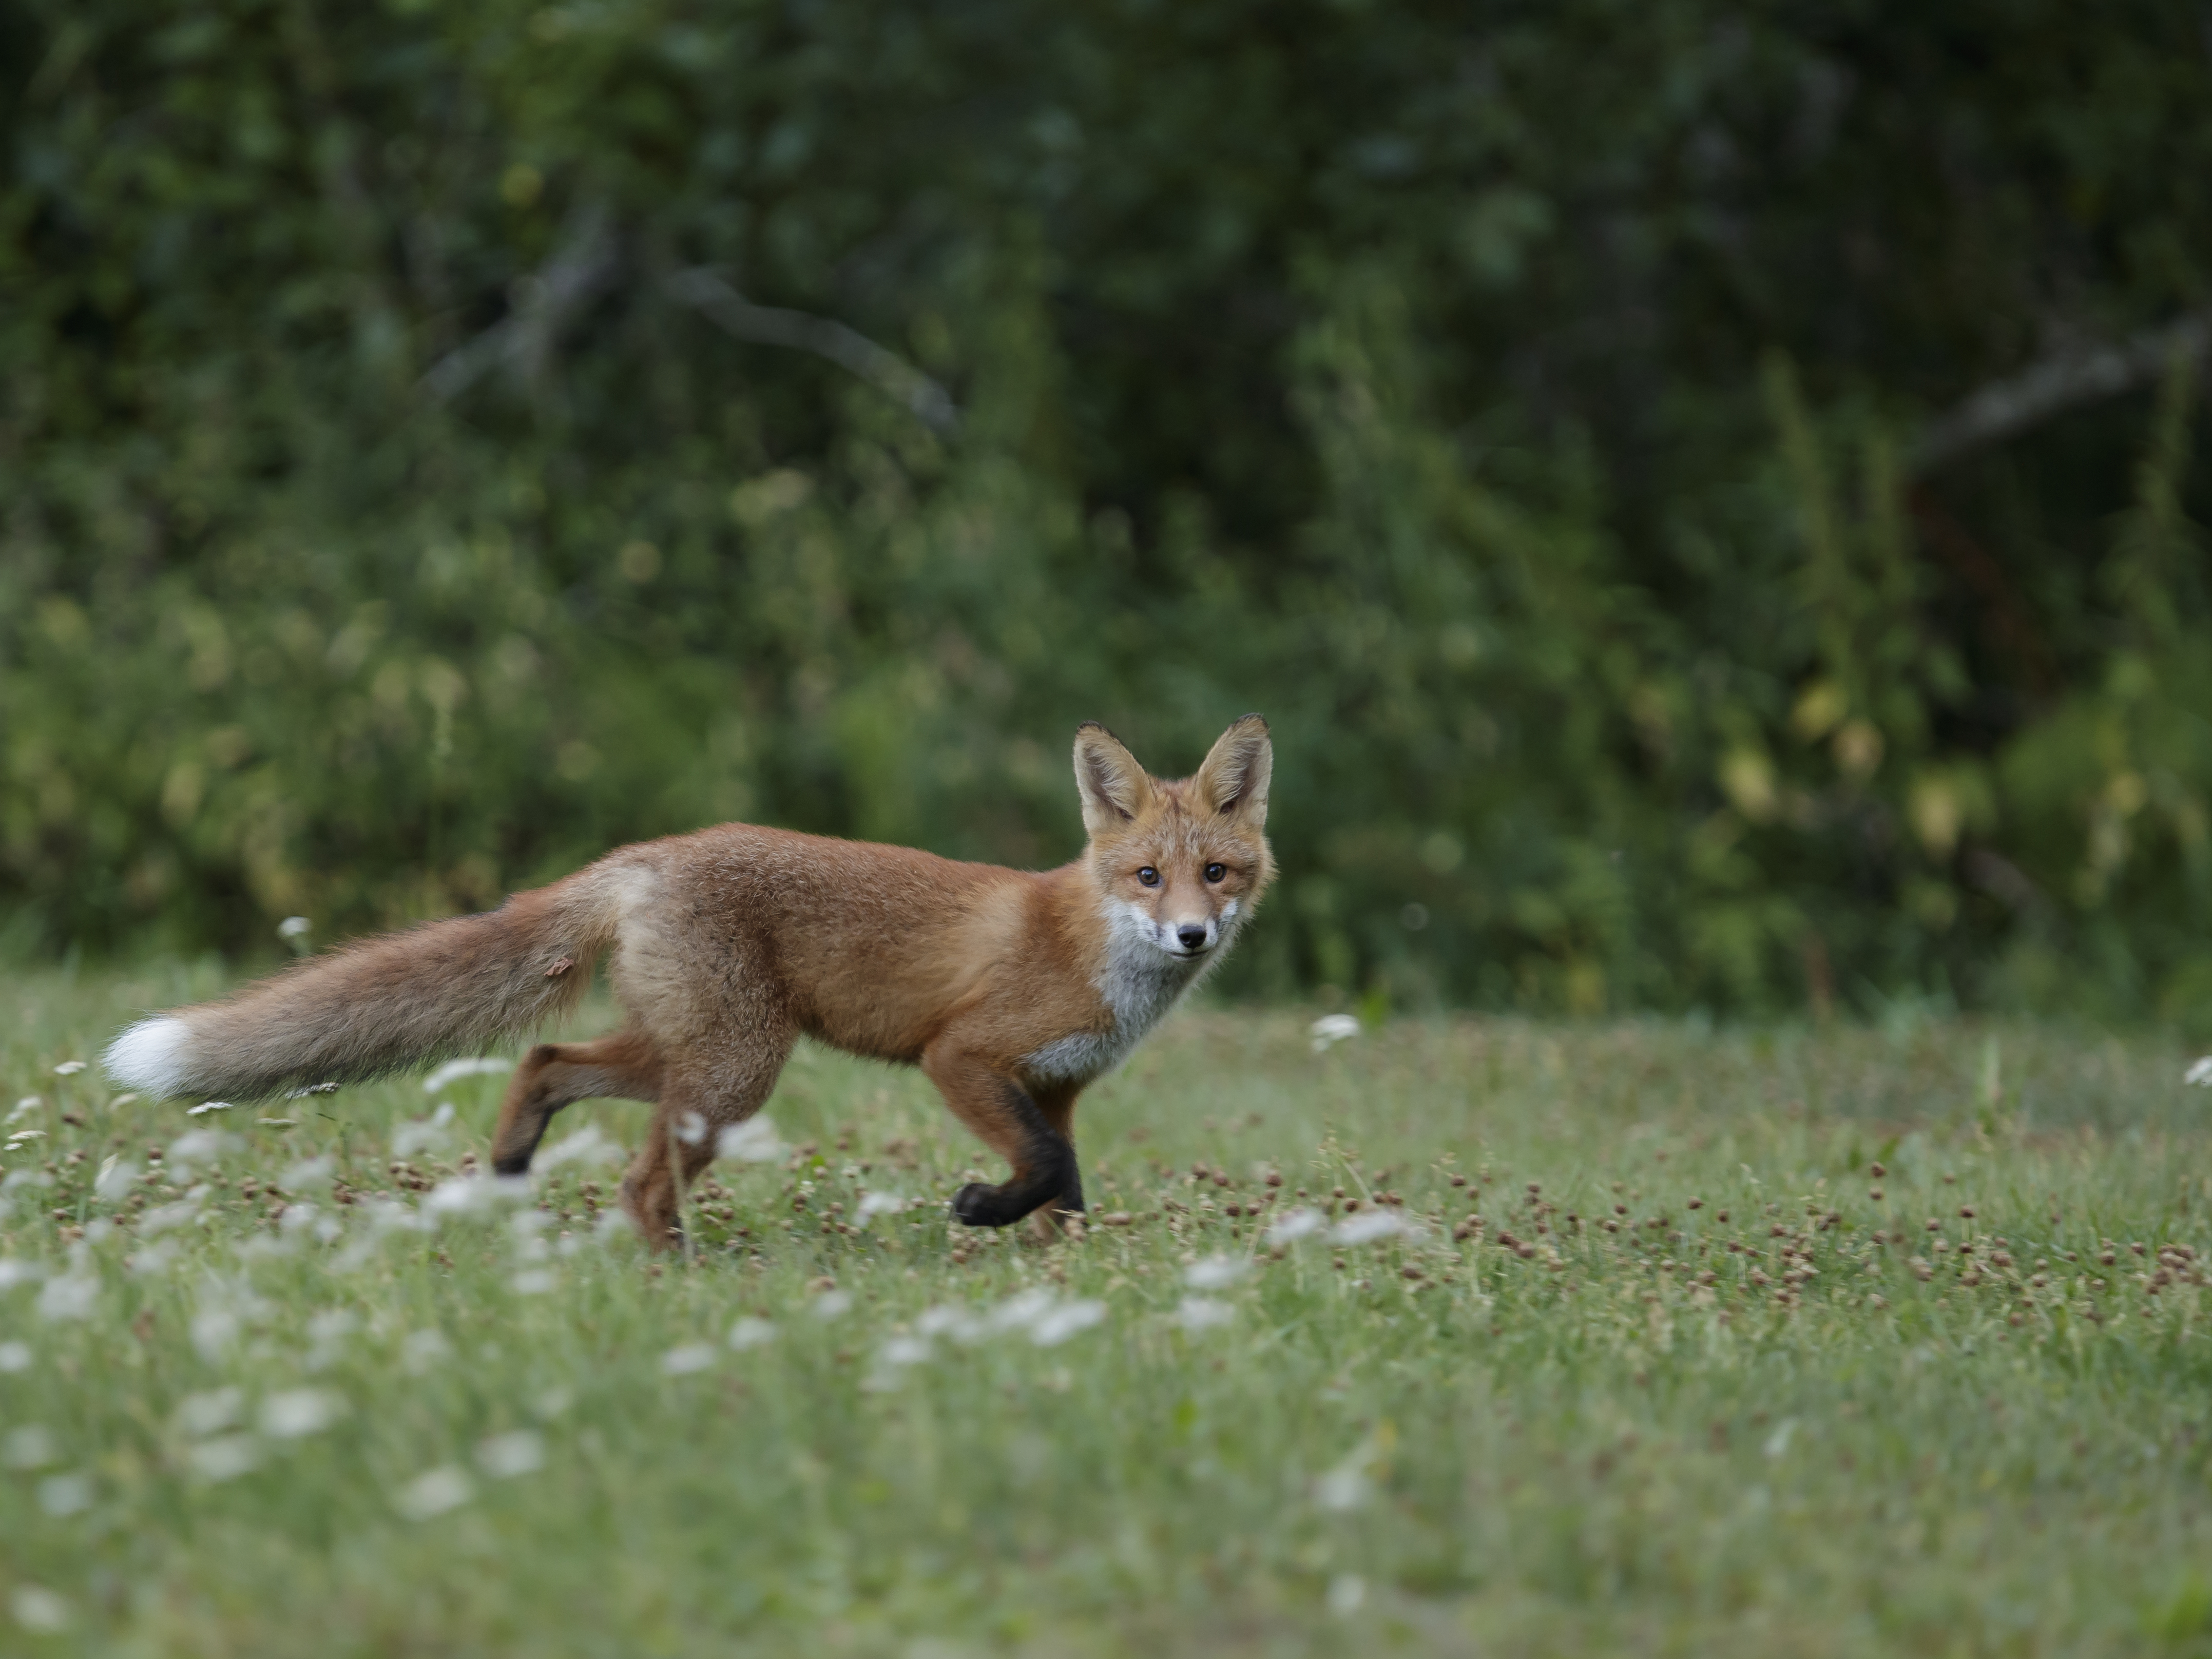
mammal, vertebrate, red fox, canidae, fox, wildlife, dhole, carnivore, grey fox, coyote, Swift fox, jackal, red wolf, tail, kit fox, fawn